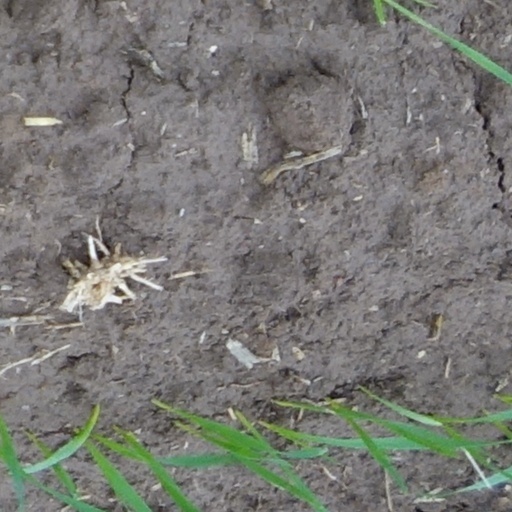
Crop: wheat